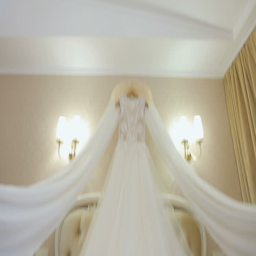
beautiful white dress of the bride .